Ingleby Manor

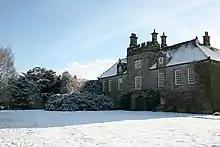
The building, in 2010

Ingleby Manor is a historic building in Ingleby Greenhow, a village in North Yorkshire, in England.